Evangelismos Hospital

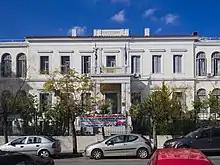
The old building of the hospital.

Athens General Hospital 'Evangelismos' is one of the largest and most prestigious hospitals in Greece. It is located in a sub-neighbourhood of Kolonaki named after it, Evangelismos.